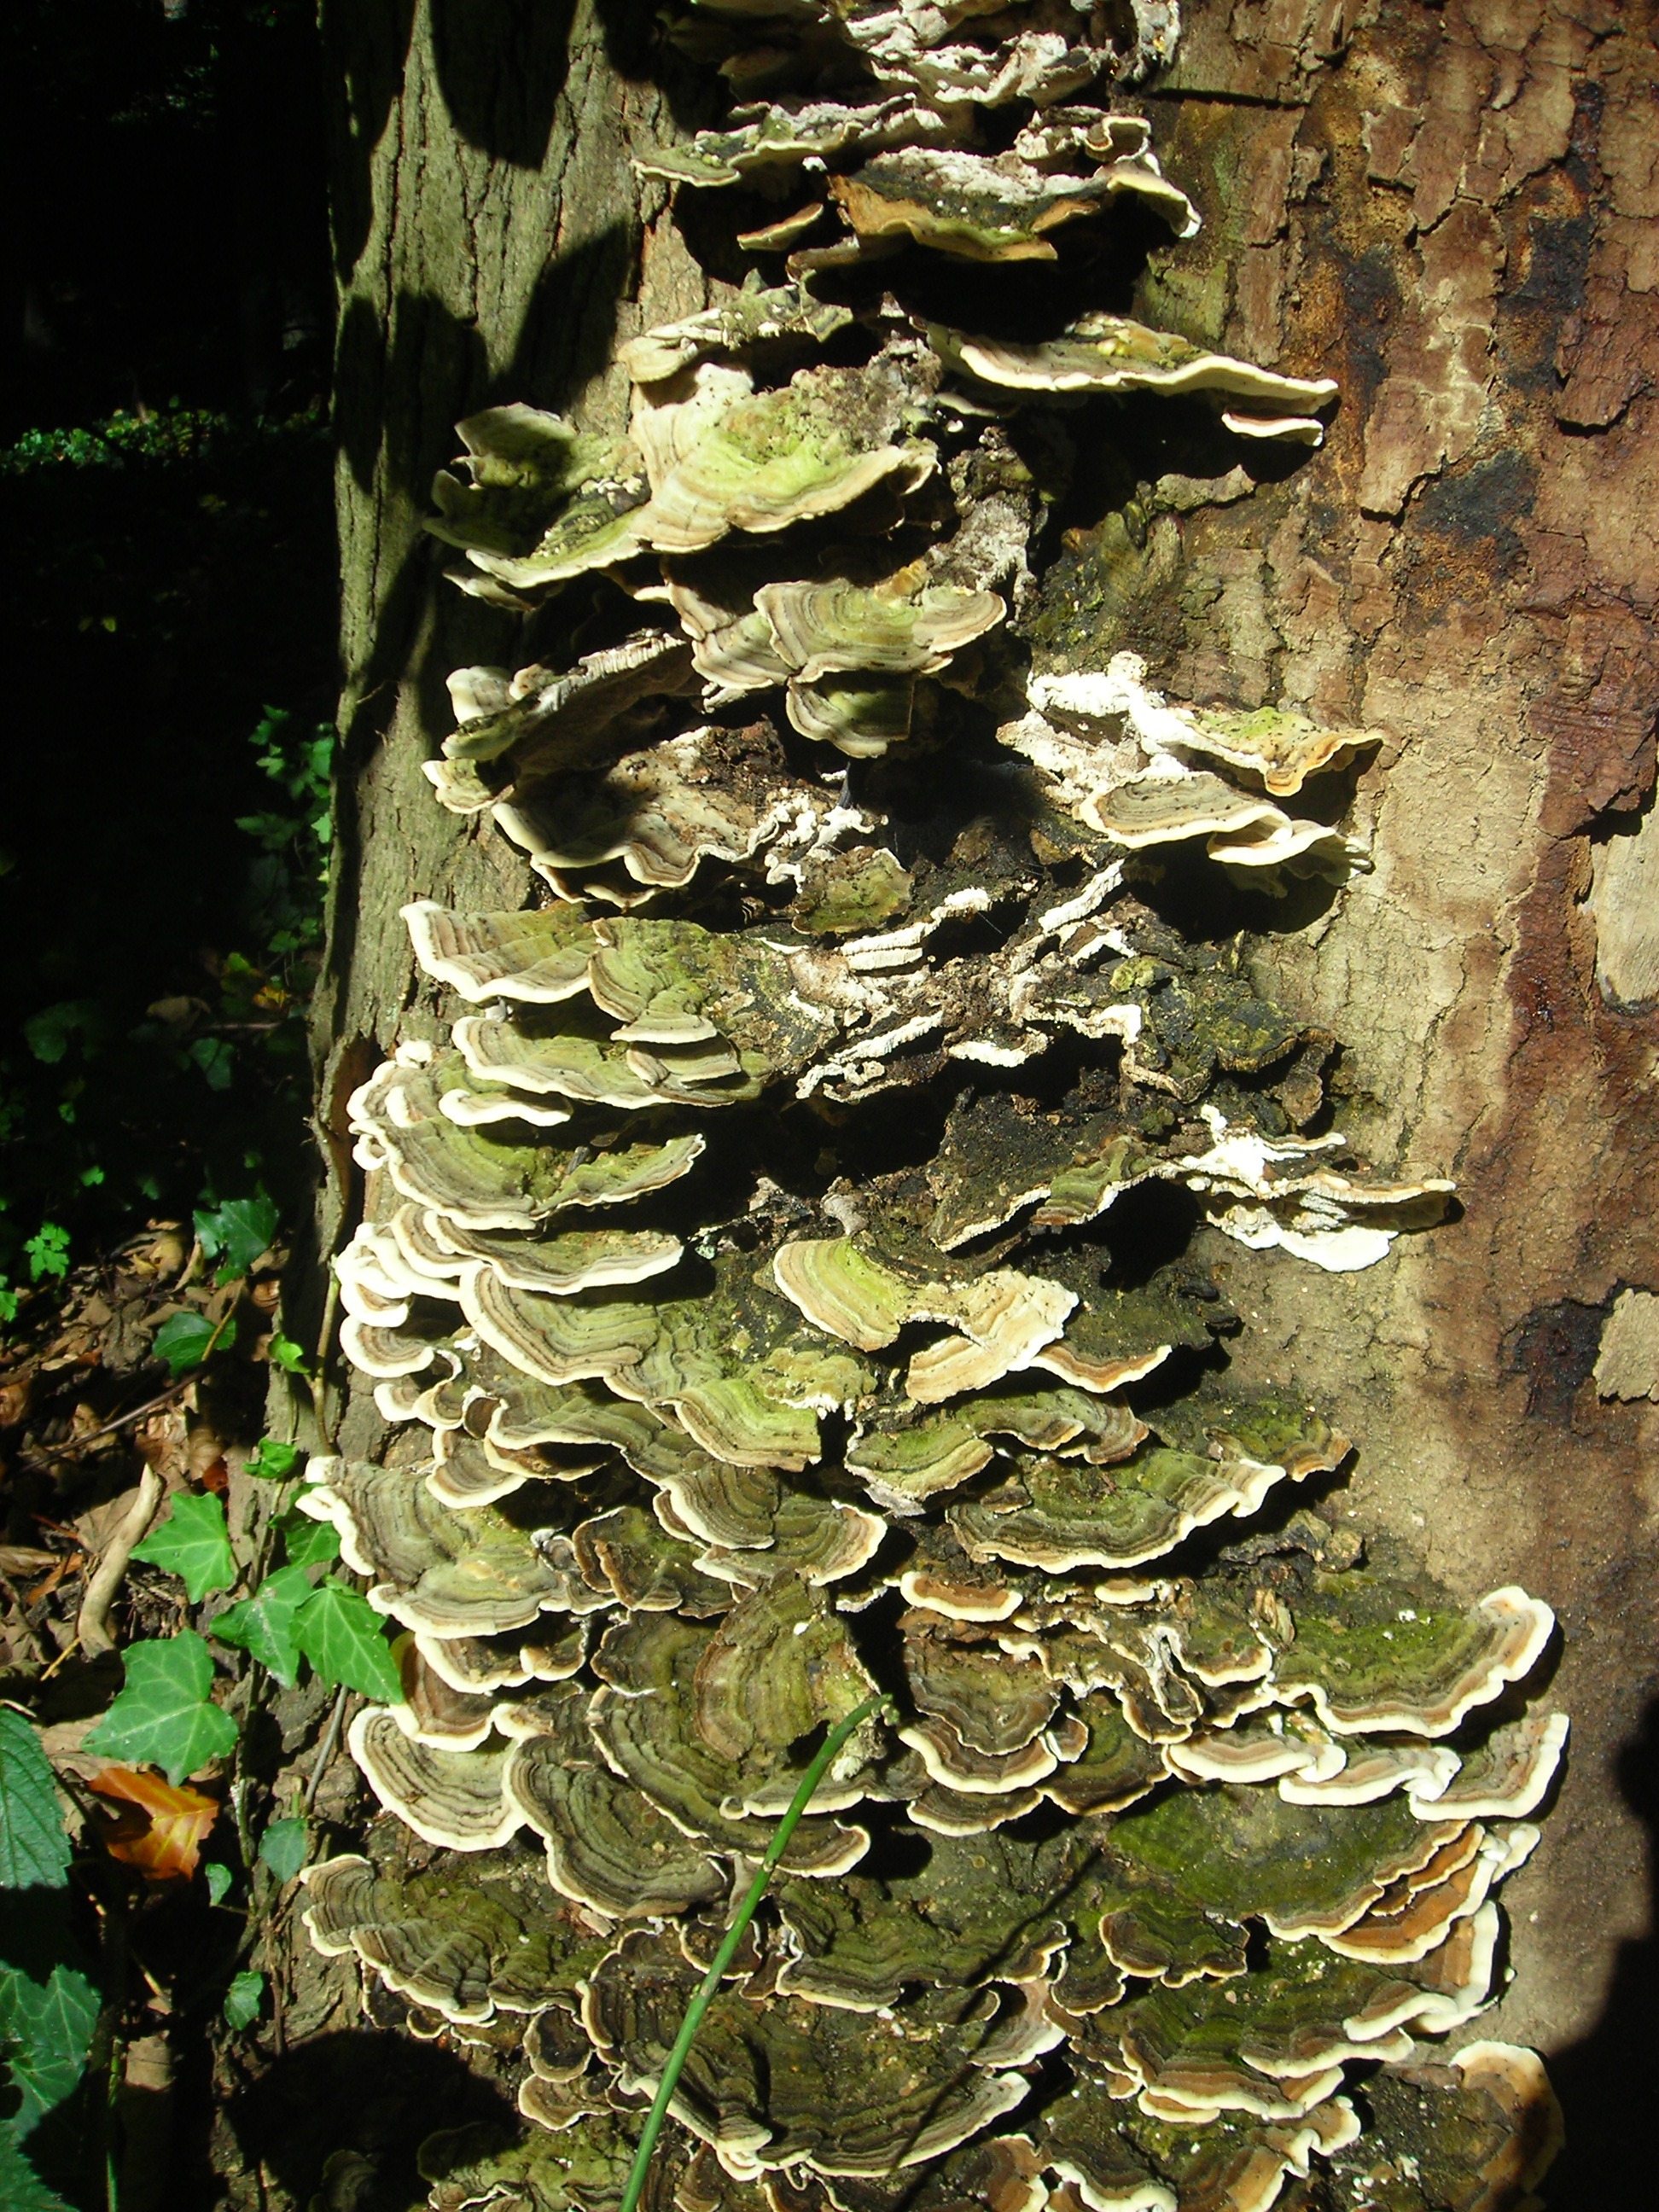
tree, nature, forest, branch, plant, leaf, flower, trunk, green, autumn, botany, colorful, flora, leaves, mushrooms, woodland, collect, woody plant, land plant, tramete